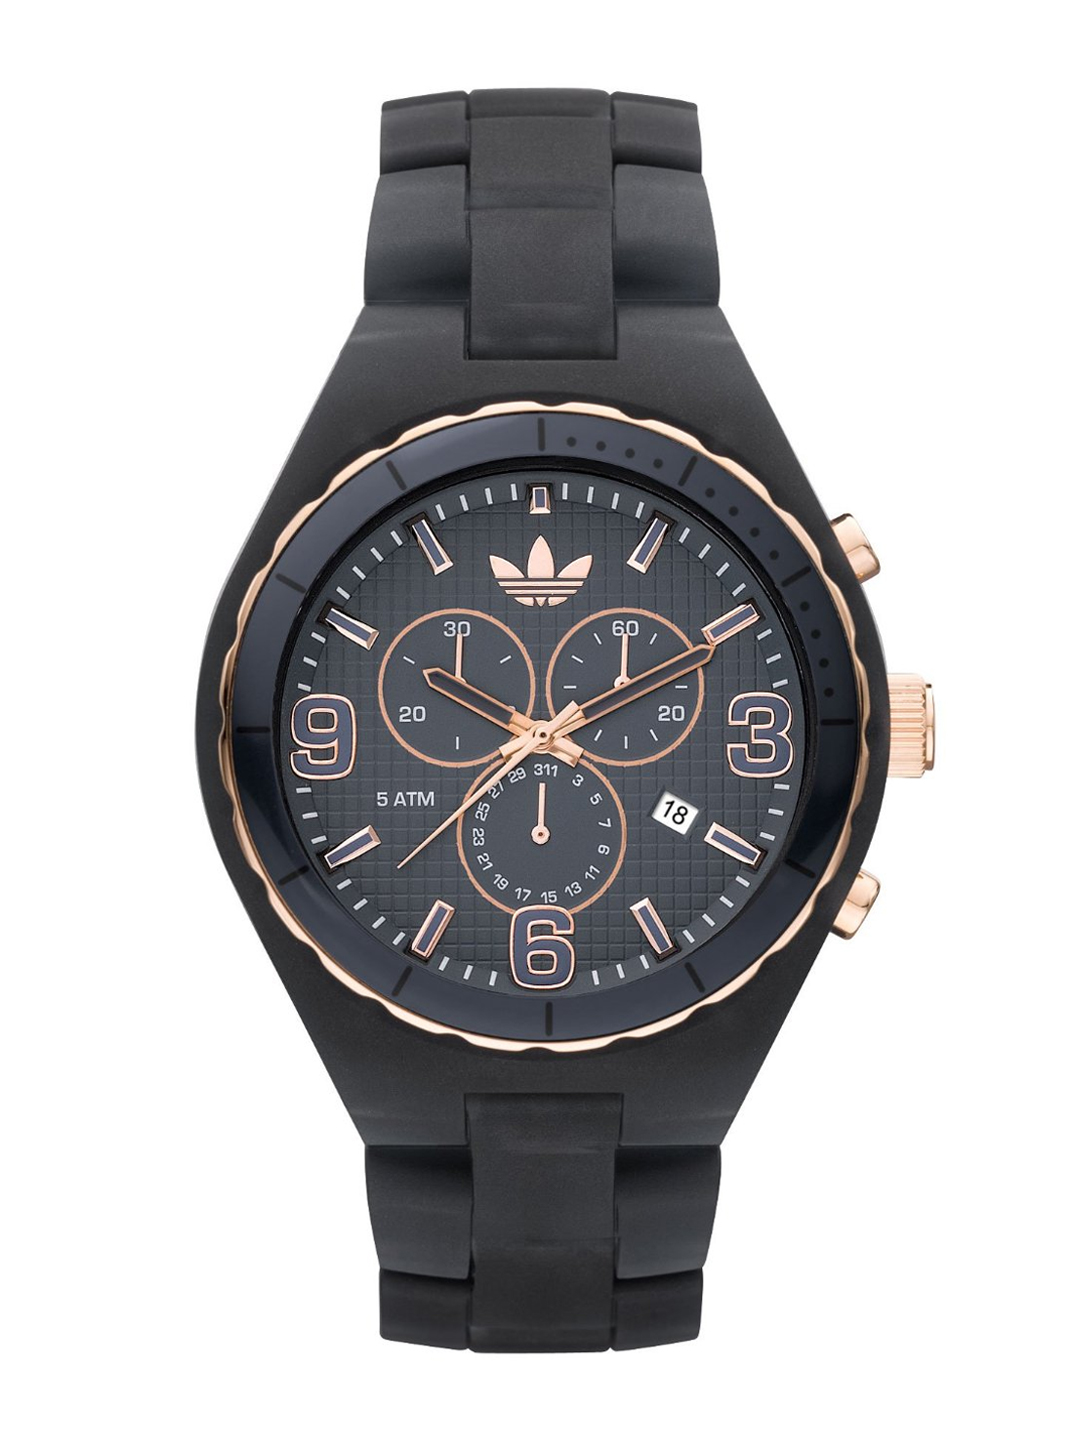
ADIDAS Men Charcoal Watch
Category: Accessories / Watches / Watches
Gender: Men
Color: Charcoal
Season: Winter 2016
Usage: Casual